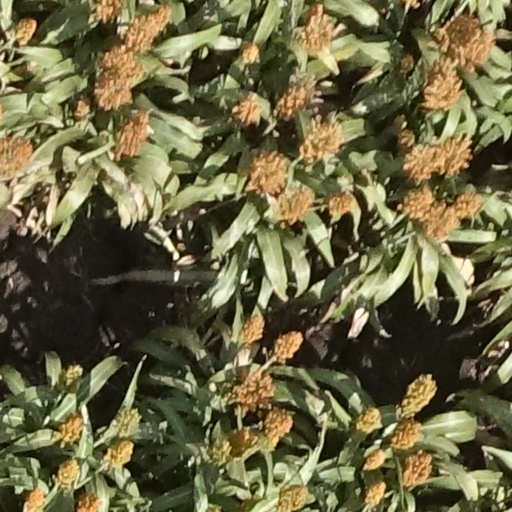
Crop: sorghum